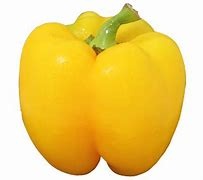
Label: capsicum